Dredge pipe pieces

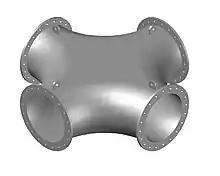
CAD design of dredge cross pipe piece

These dredge pipe pieces are used onboard of dredgers to connect the dredge pump with the discharge pipe.